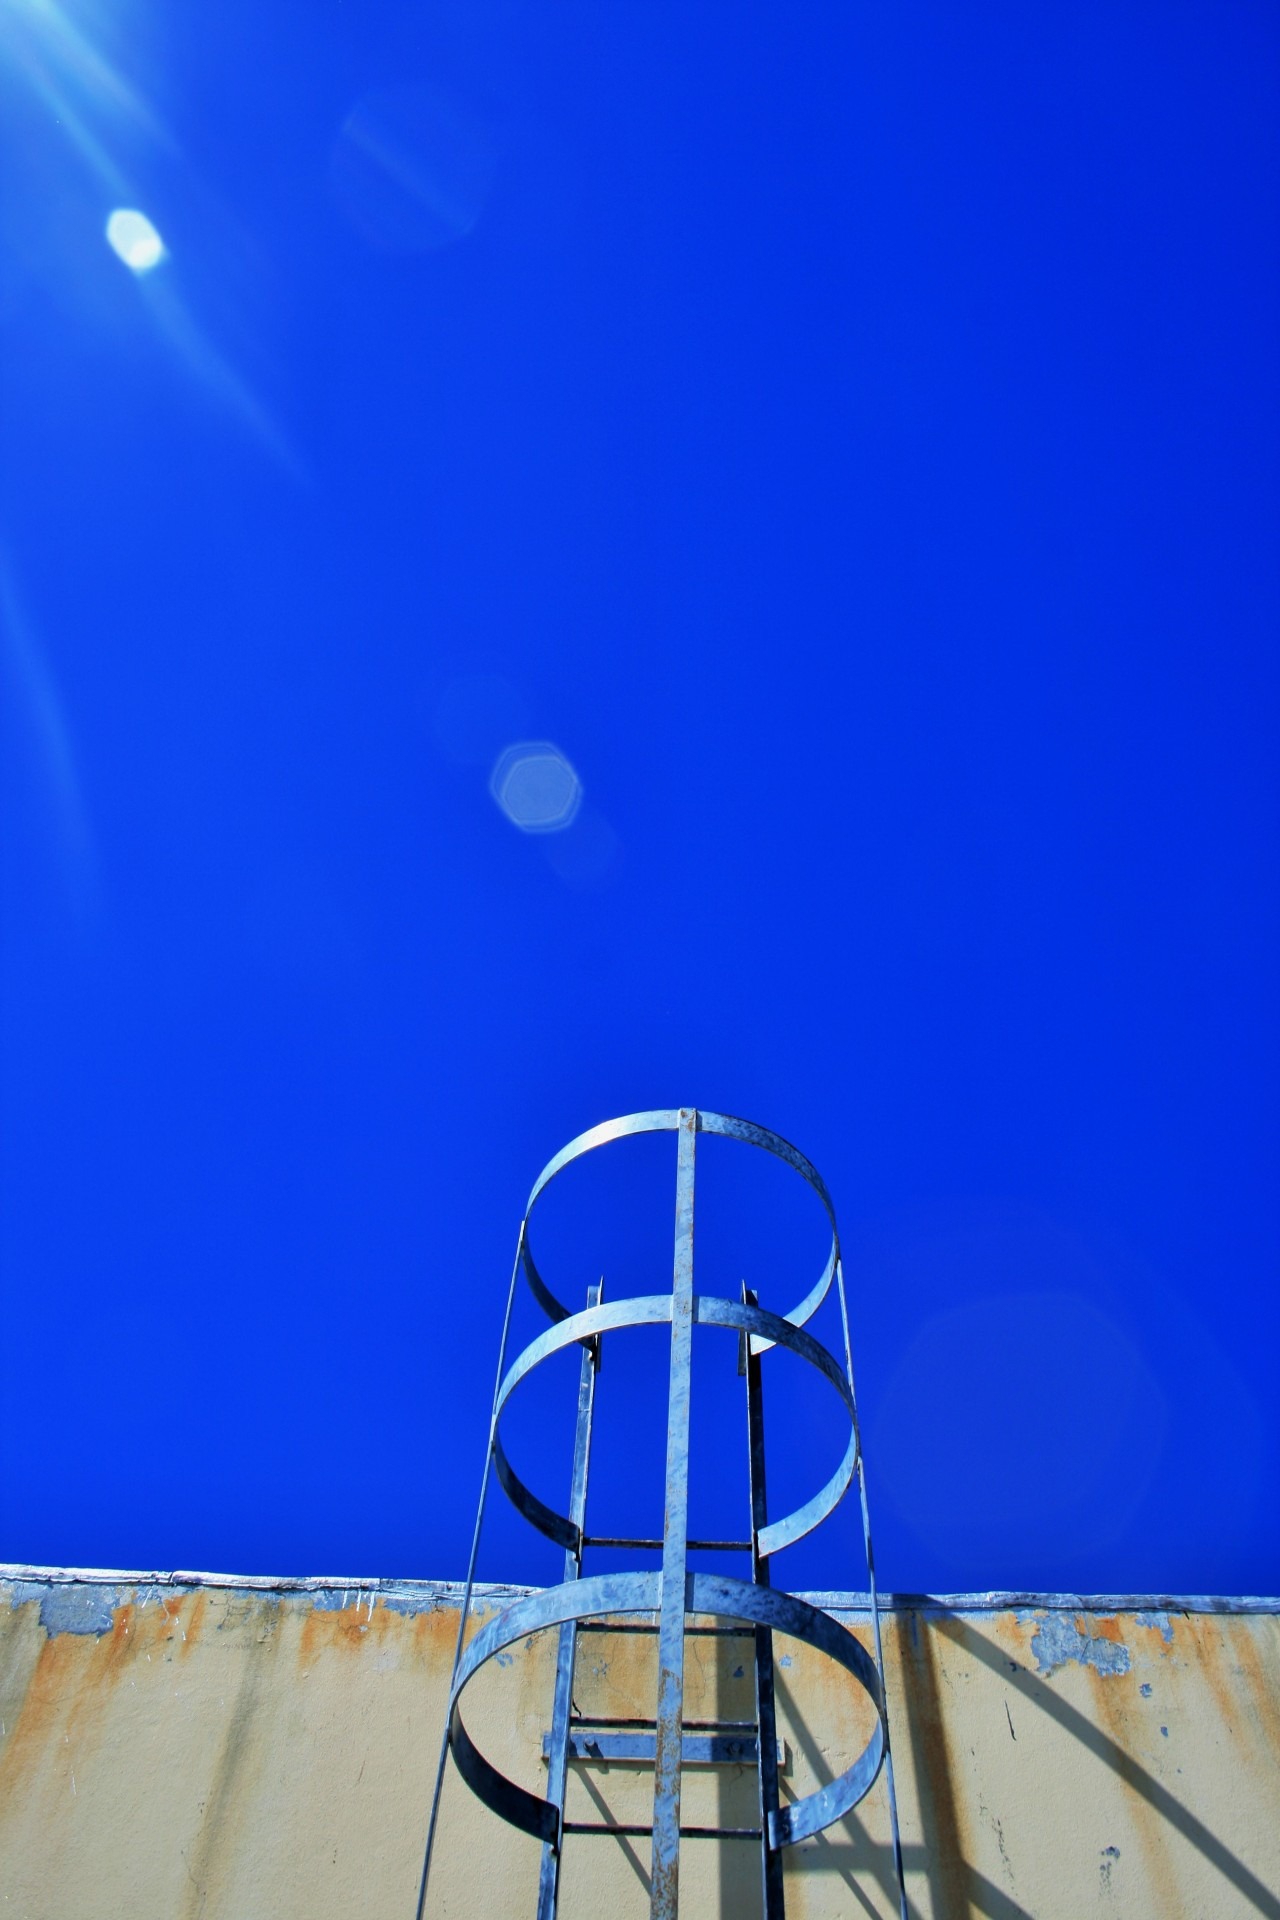
light, wall, metal, blue, exterior, lighting, ladder, shape, service, fixed